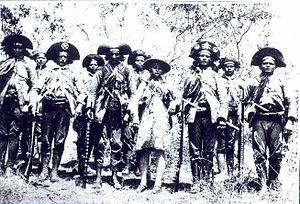
Benjamin Abrahão Botto est un photographe syro-libano-brésilien.